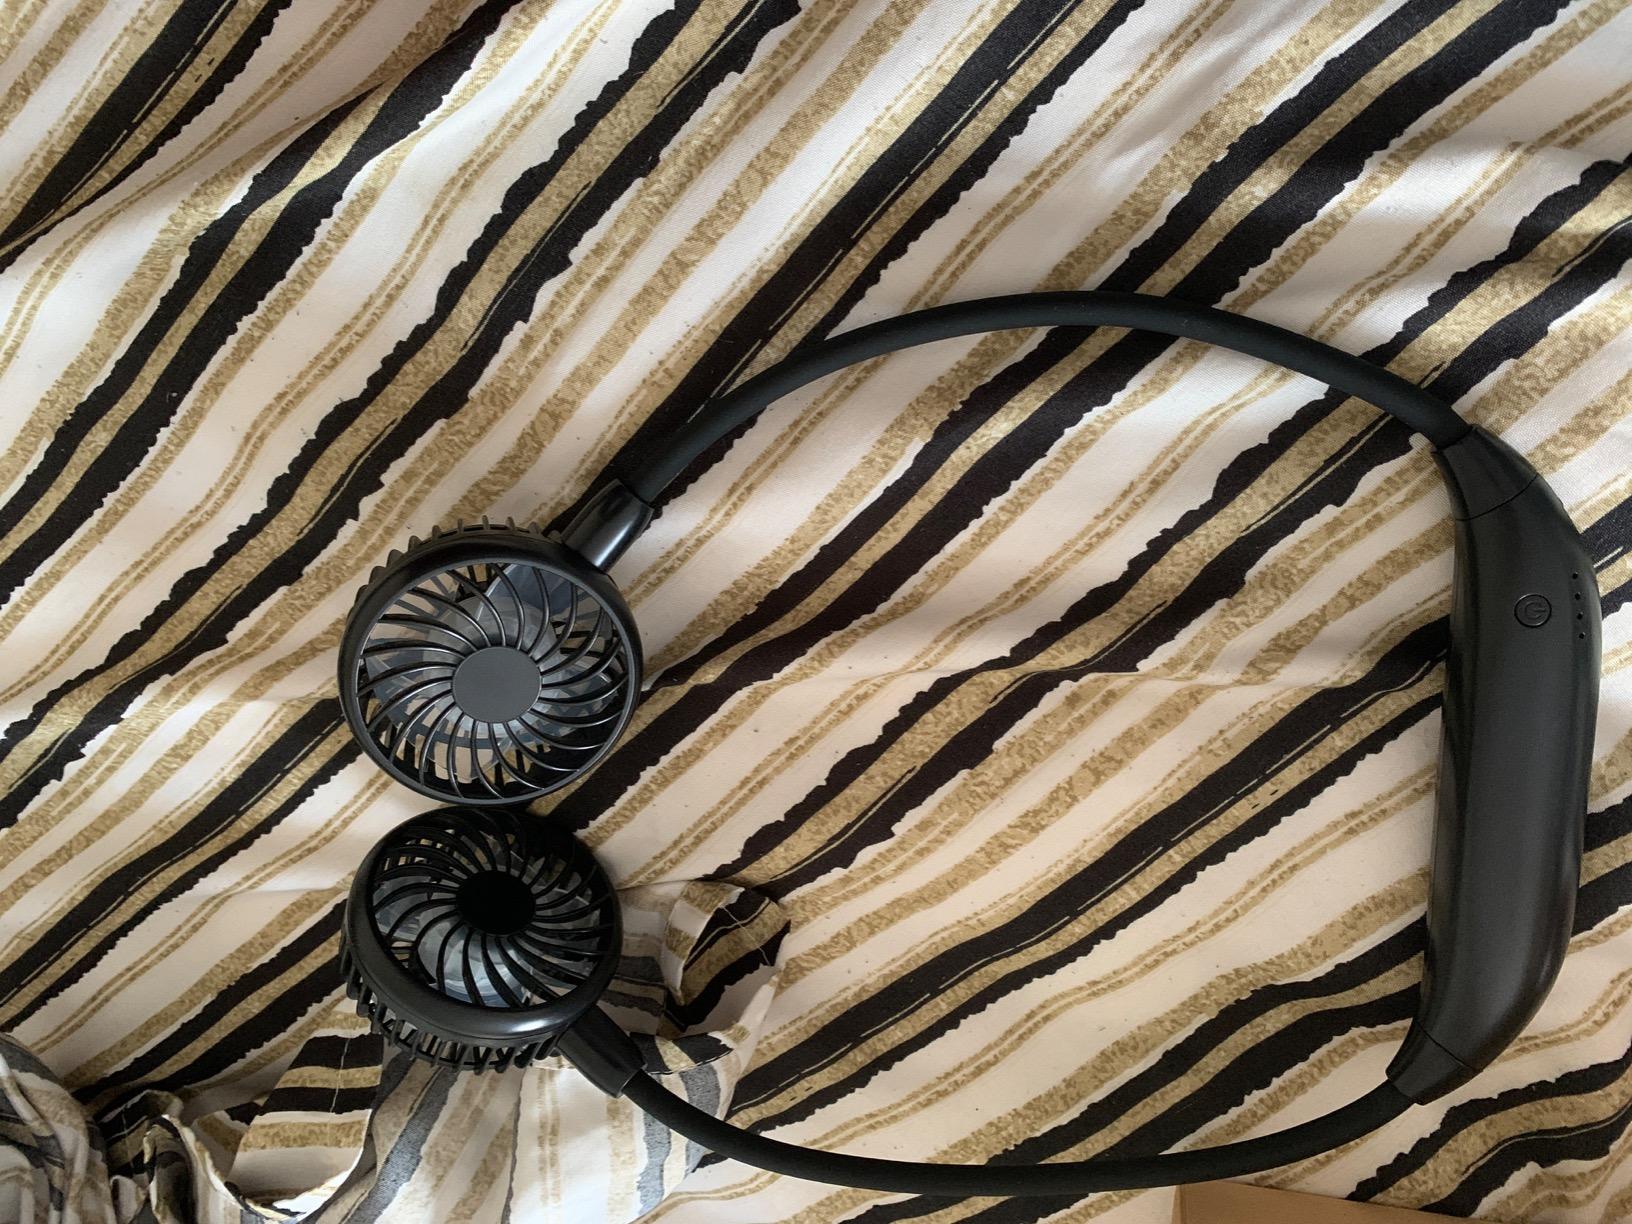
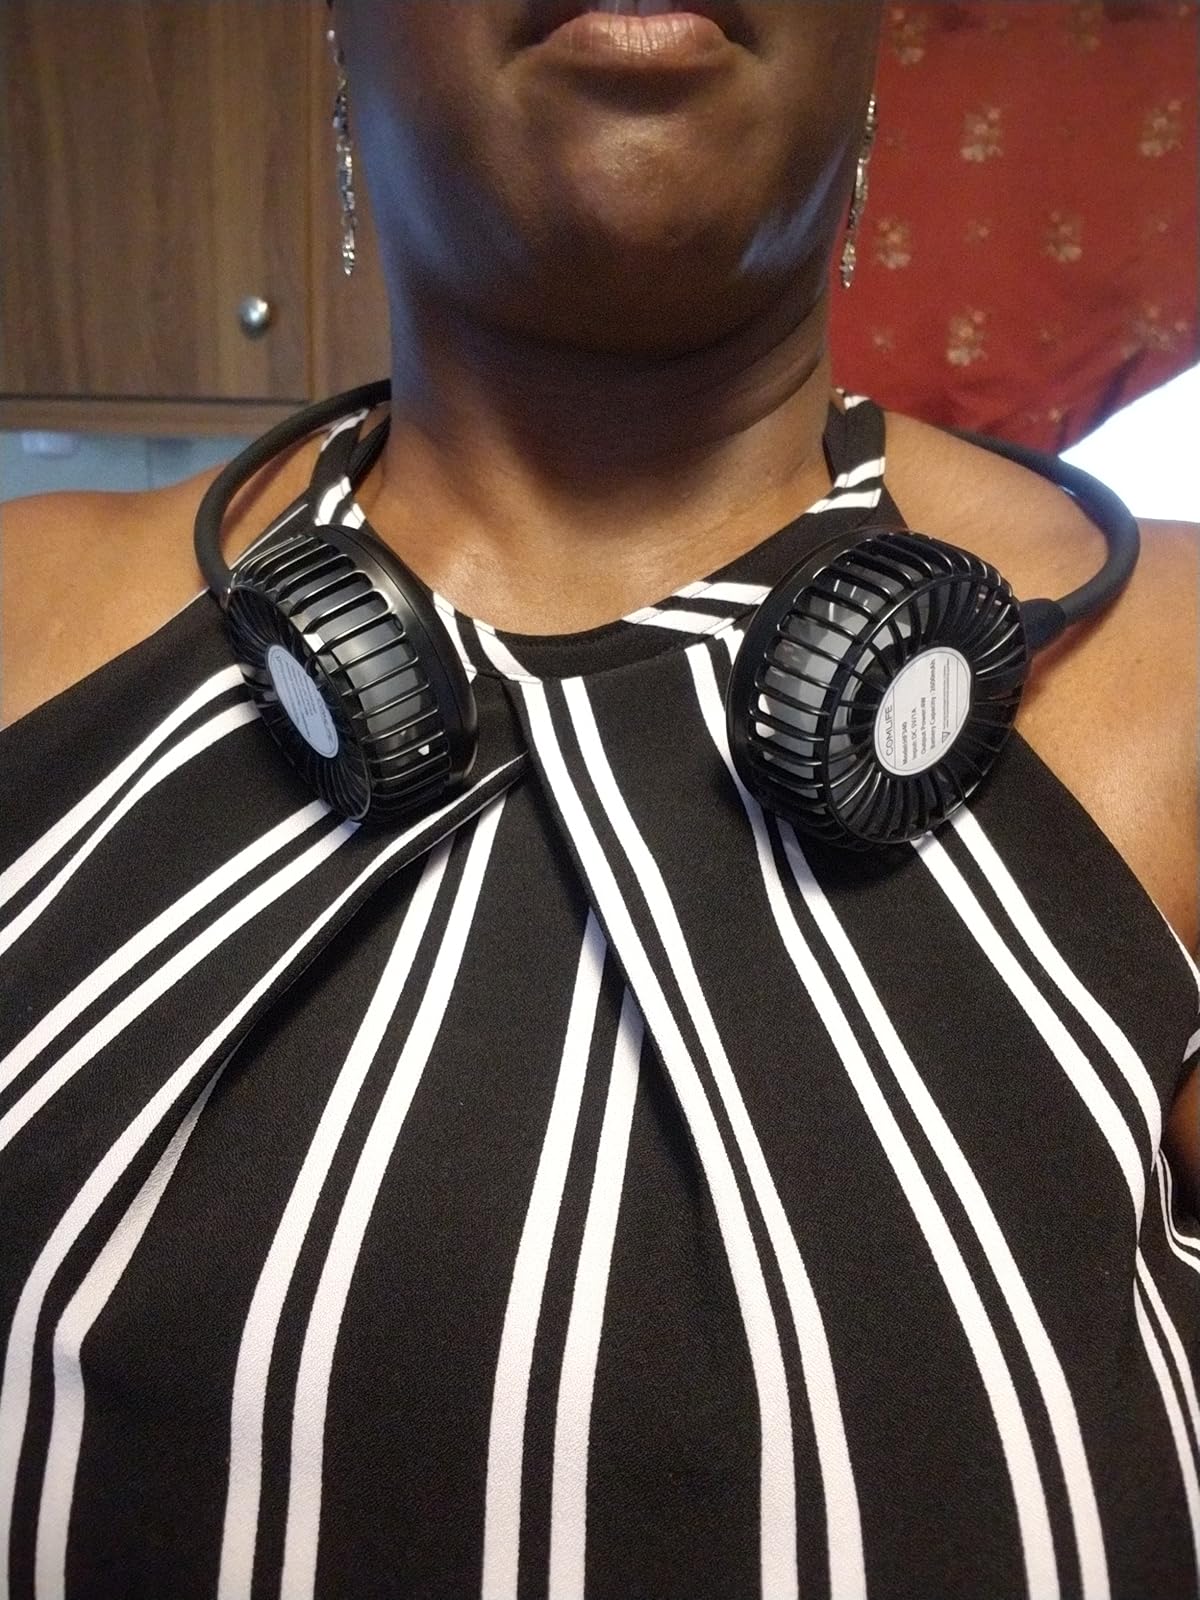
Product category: fan
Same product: yes